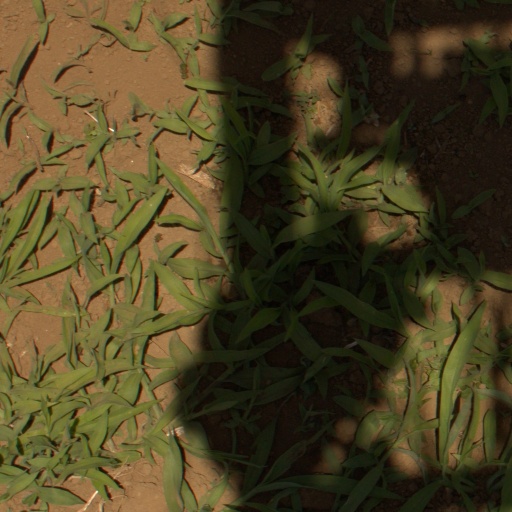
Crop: Jerusalem artichoke